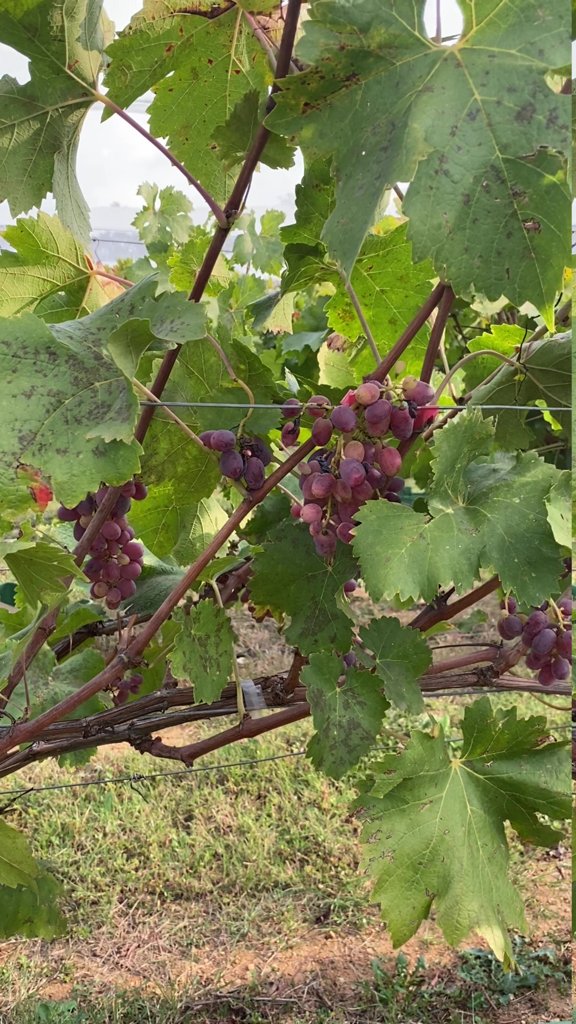
Berries visible: 83
Grape clusters: 5